Fen Causeway, Cambridge

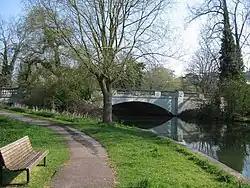
Fen Causeway (not visible) crossing the River Cam via stone bridge.

Fen Causeway is a link road in the city of Cambridge, United Kingdom, constructed in the mid-1920s to ease the pressure on Silver Street. It forms part of the A1134 ring road. It links Newnham Road and Trumpington Road and spans the River Cam with Sheep's Green to the south and Coe Fen to the north. There is little residential development on this road.